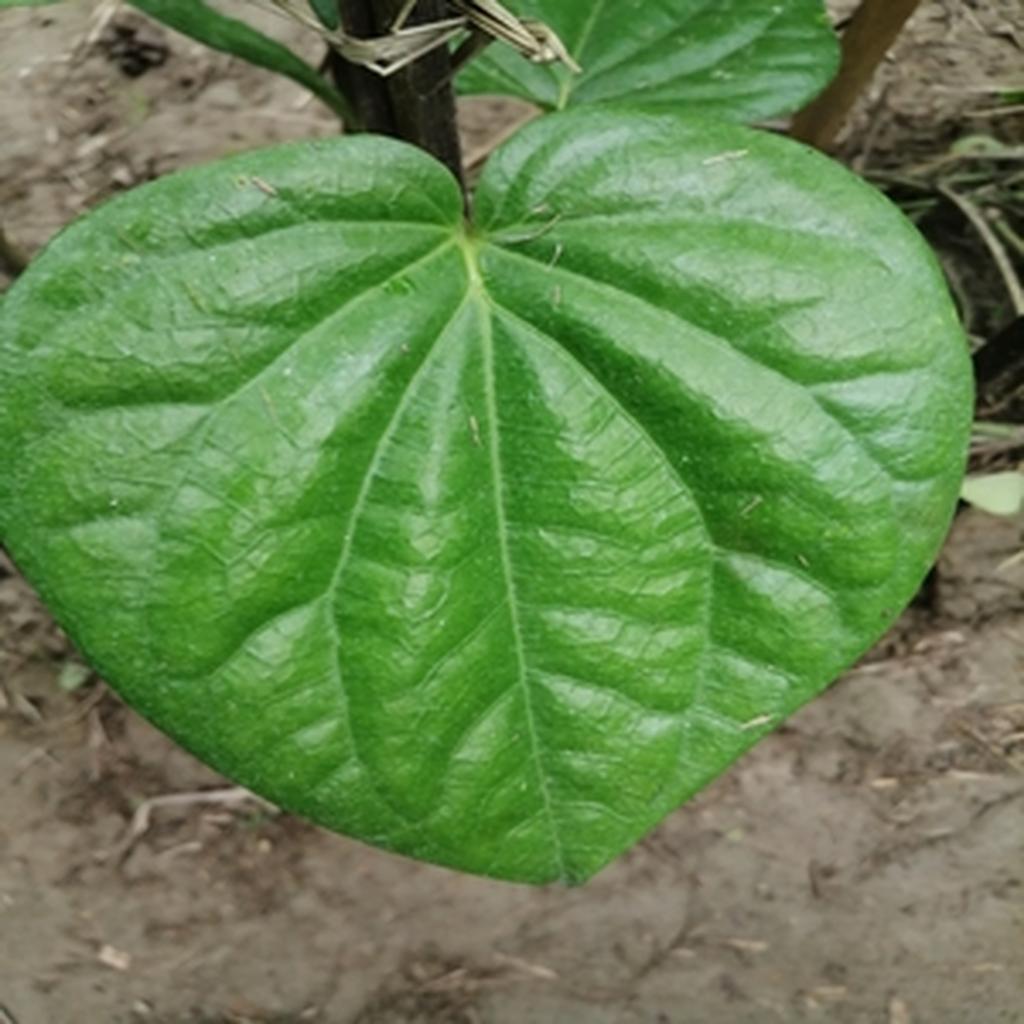
Label: Healthy_Leaf